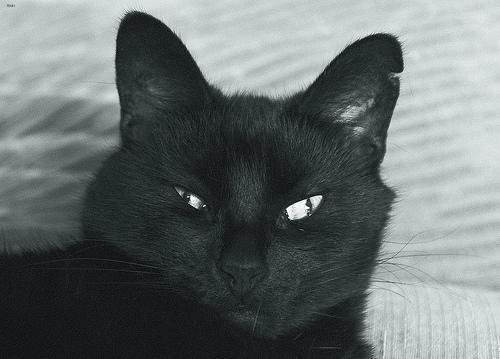
Bombay